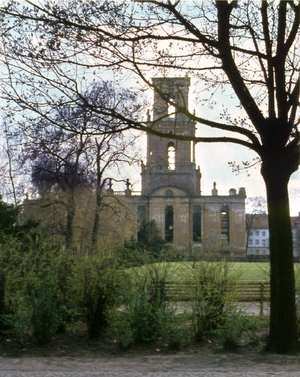
L’église de la Garnison à Potsdam était l'église baroque la plus importante de Potsdam, construite entre 1733 et 1735 par ordre du roi Frédéric-Guillaume Iᵉʳ de Prusse, dit le « roi sergent », qui orienta le royaume de Prusse vers le développement de sa puissance militaire. L'église fut conçue pour être remarquable par sa taille — son clocher dépassait les 88 mètres de haut — et par le luxe de sa décoration. Le roi sergent fut inhumé dans l'église de la Garnison à Potsdam devenue un symbole de l’État prussien et de sa puissante armée ; il en alla de même pour son successeur Frédéric-Guillaume II, dit « Frédéric le Grand ». L'église a d'abord été utilisée pour le culte calviniste pour les soldats royaux, puis fut rattachée en 1817 à l'Église évangélique de l'Union prussienne par la volonté du roi Frédéric-Guillaume III.